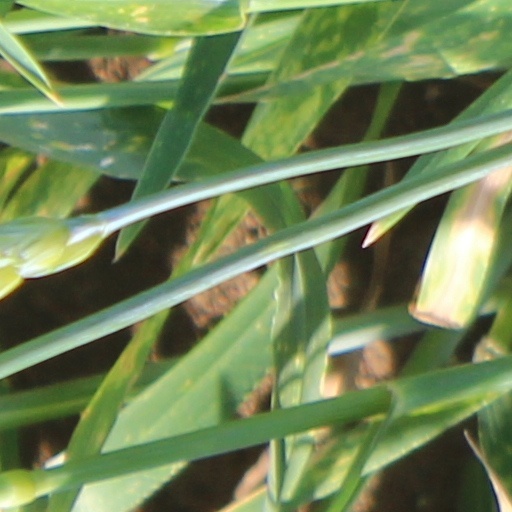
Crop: wheat